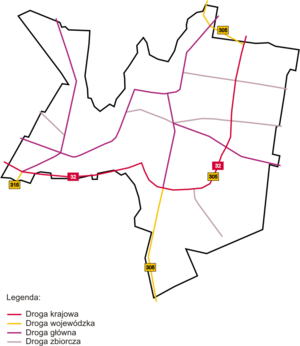
Wolsztyn est une ville de la voïvodie de Grande-Pologne et du powiat de Wolsztyn.